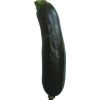
Label: Zucchini dark 1